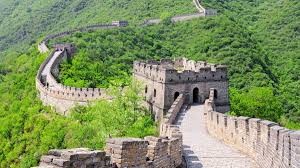
Landmark: Great Wall of China